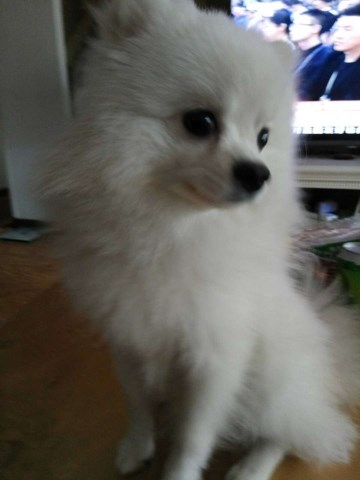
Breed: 1936-n000005-Pomeranian